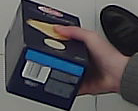
Product: barilla_lasagne